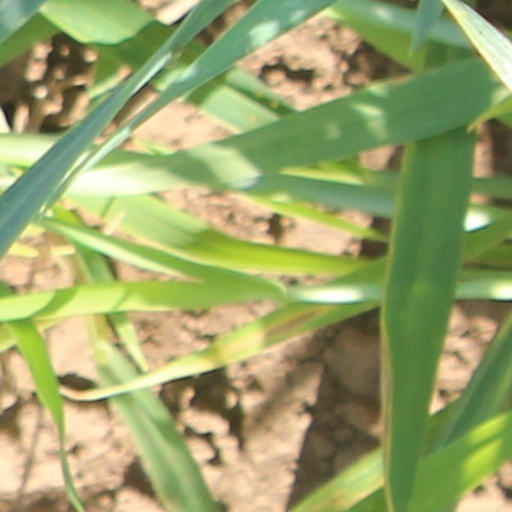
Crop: wheat